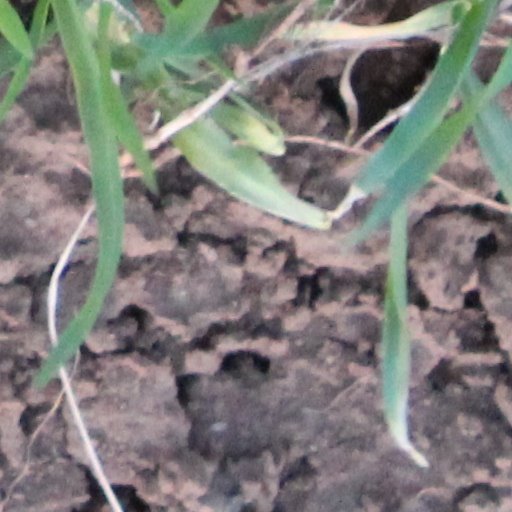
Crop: wheat